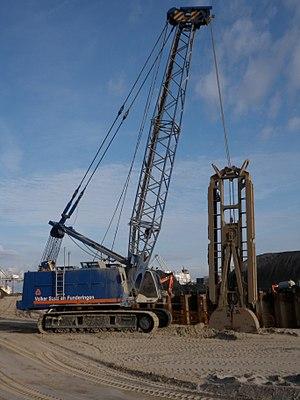
Un excavateur ou une excavatrice est une machine destinée à réaliser une excavation.